La Serra d'en Galceran

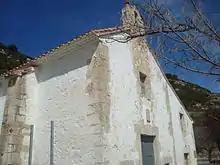
Ermita de Sant Miquel (la Serra d'en Galceran)

Nicolau de Casalduch, known as "l'antic" or "el vinculador" gave the municipal charter to the town on 6 December 1512.